John Hennessy Saul

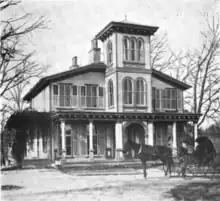
Home of Saul in Washington, D.C.

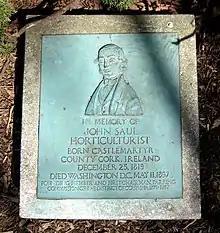
A plaque on E Street NW southeast of the White House

In 1851, he emigrated to the US preceded by his brother, also a horticulturalist, who had emigrated in 1849, to work for noted landscape architect Andrew Jackson Downing. From 1851 to 1853, he was responsible along with William Dunlop Brackenridge for improving the National Mall, Lafayette Square, and the Smithsonian Museum grounds.